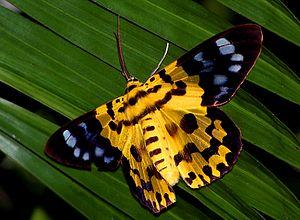
Dysphania militaris est une espèce d'insectes lépidoptères de la famille des Geometridae.